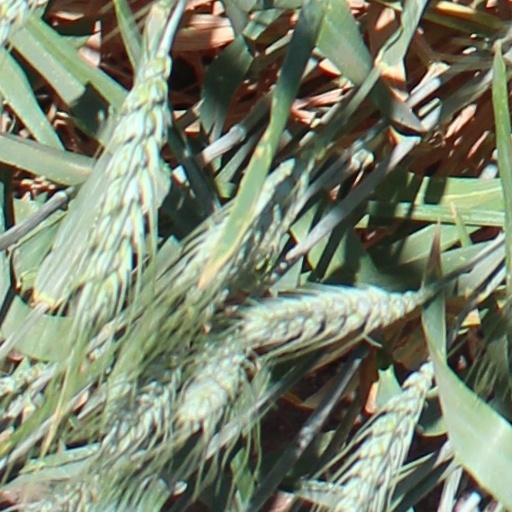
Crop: wheat